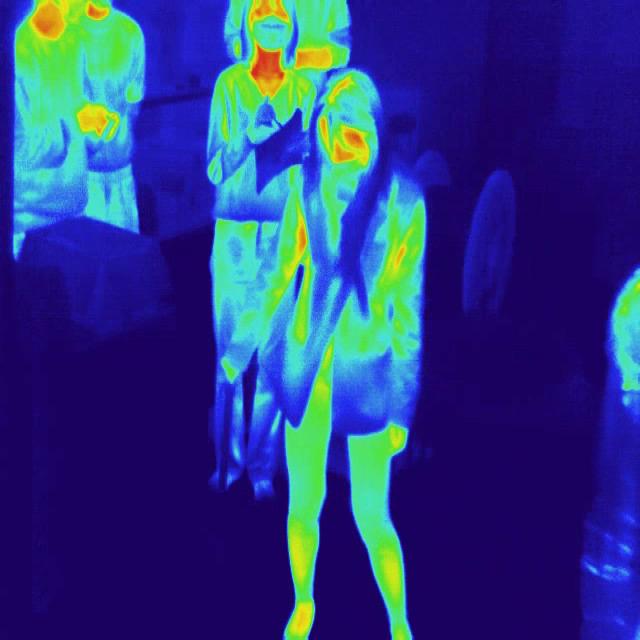
Detected objects:
label: person
label: person
label: person
label: person
label: person